Harriet G. R. Wright

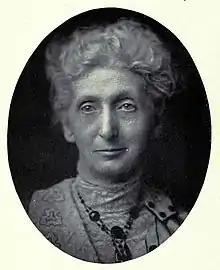

Harriet Goodrich Rosenkrans Wright (October 11, 1845 – September 15, 1928) was an American politician and suffragist who served in the Colorado House of Representatives.